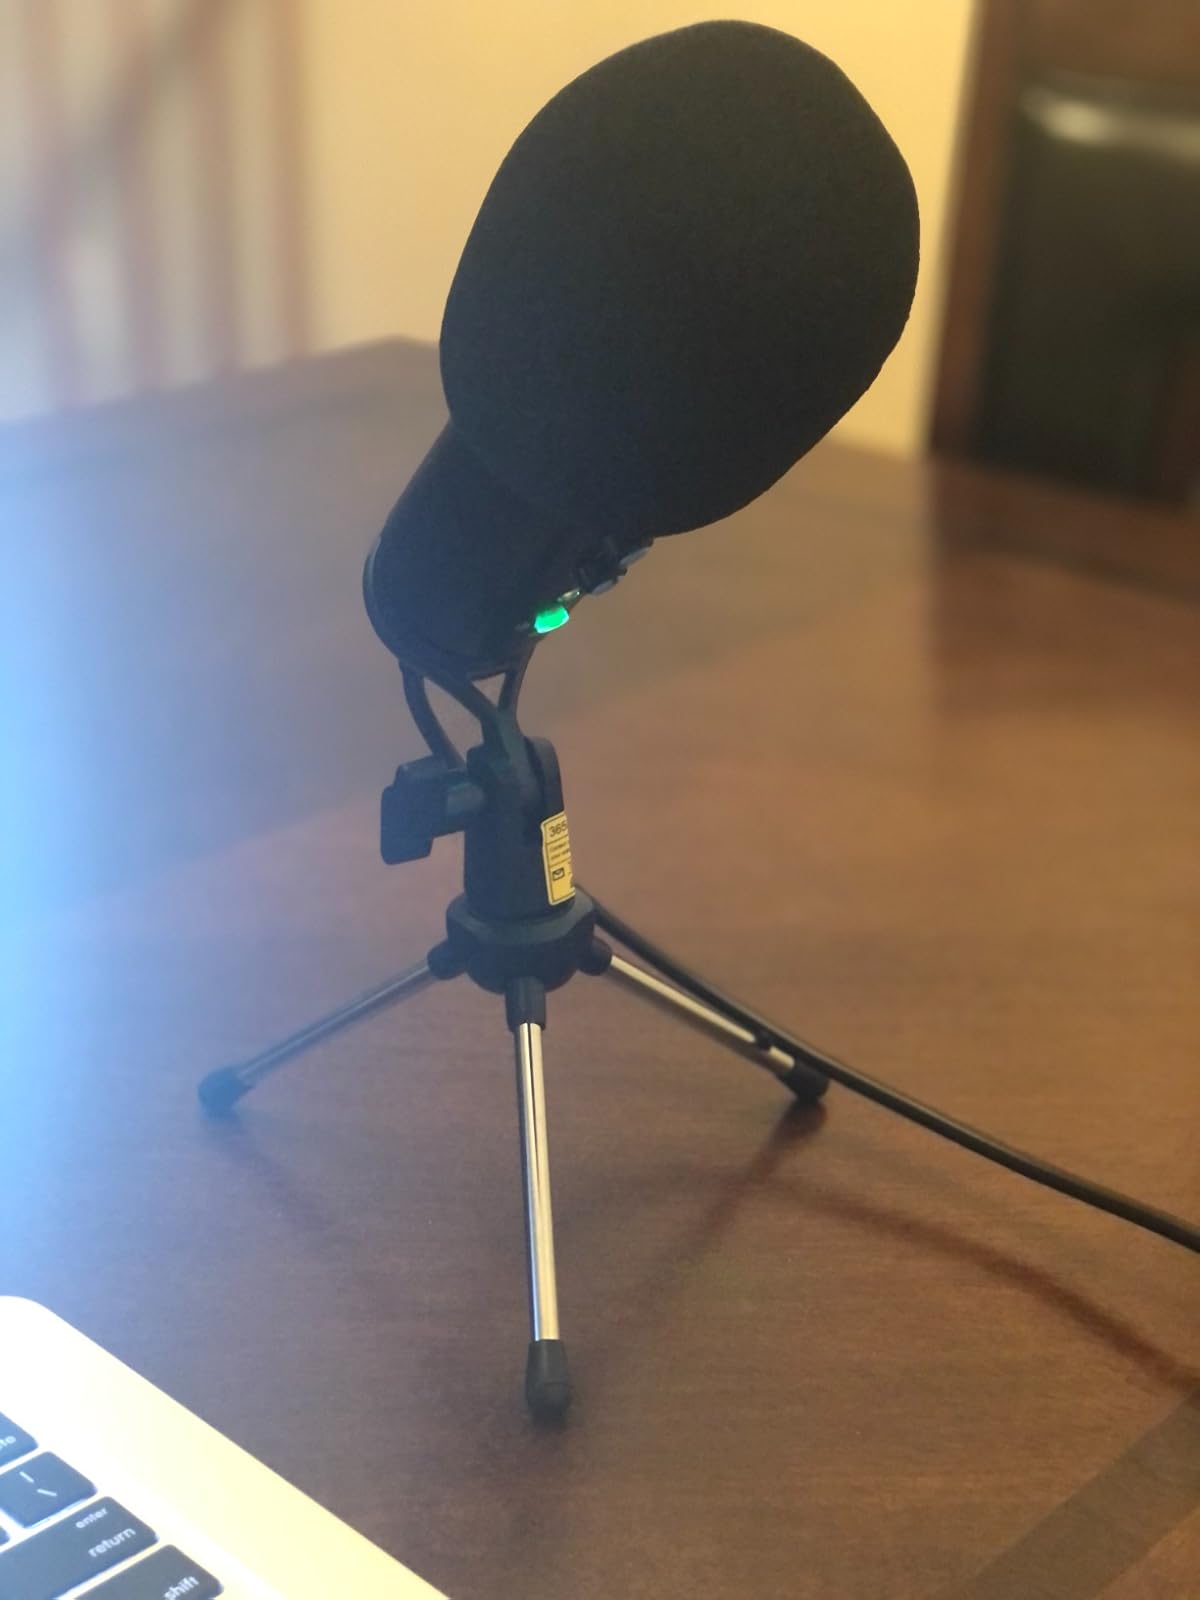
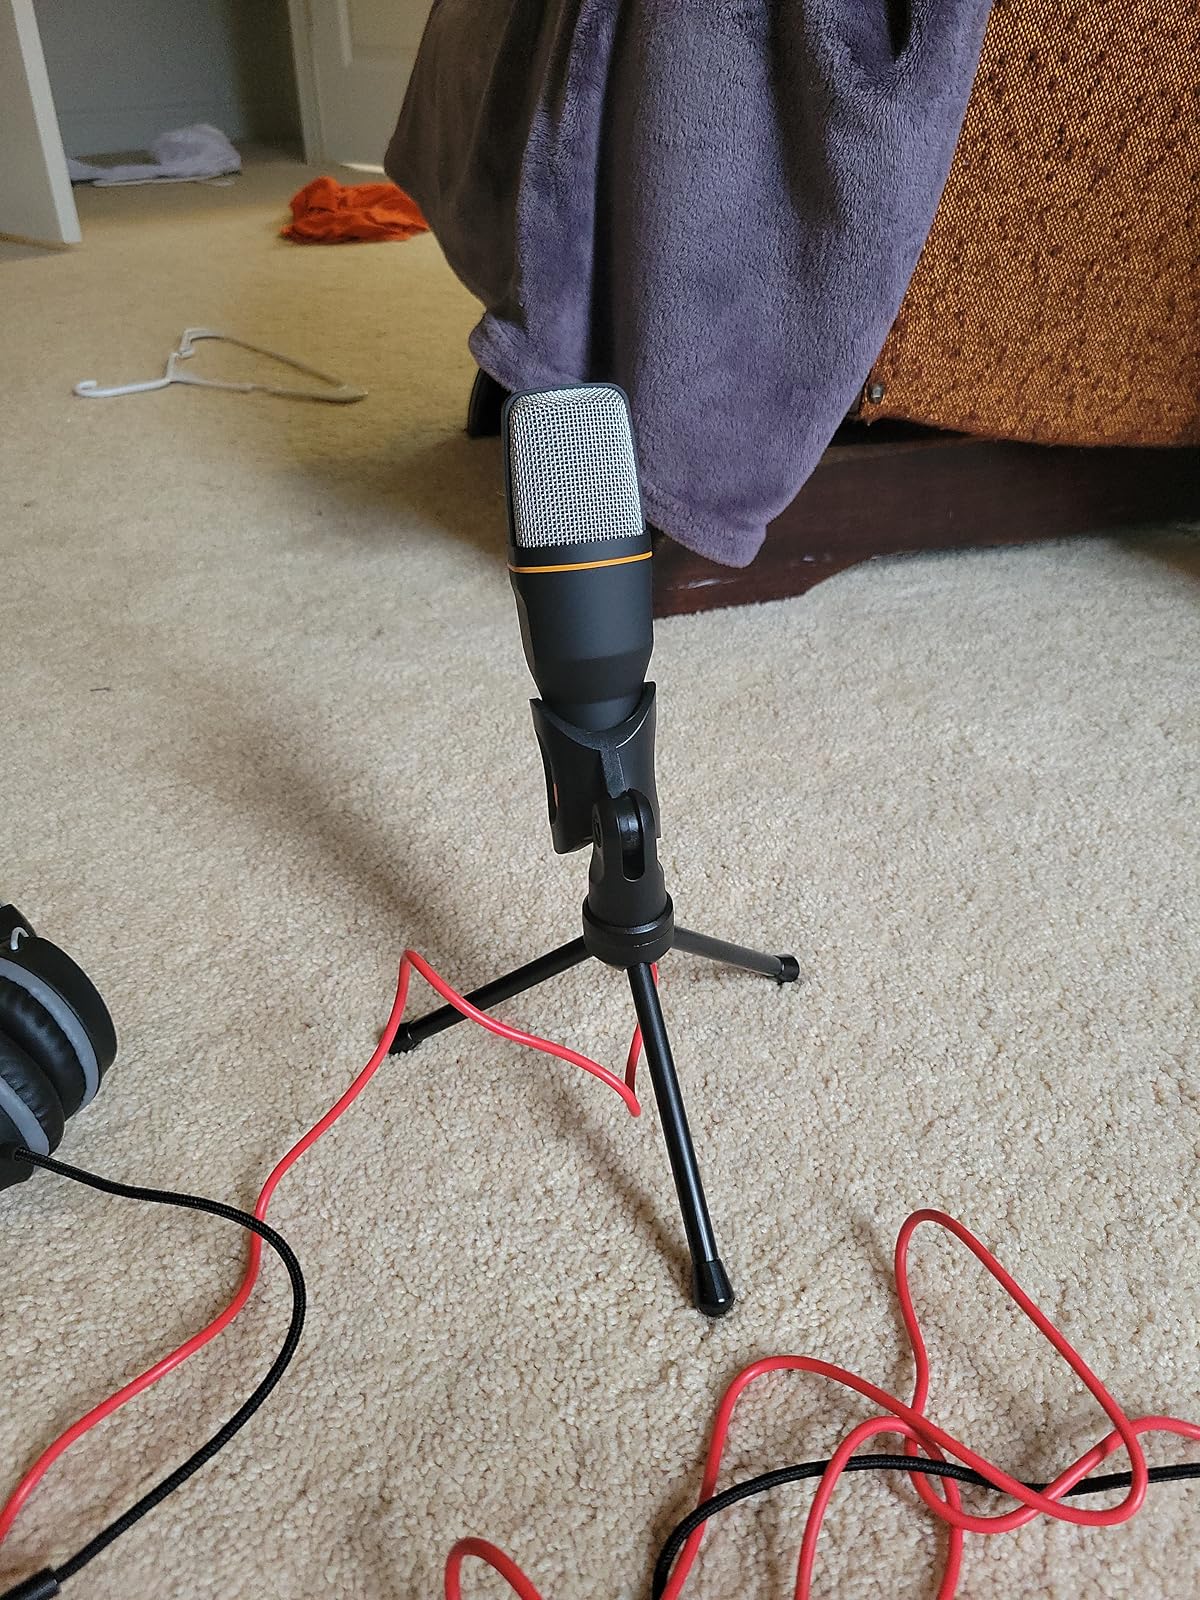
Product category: microphone
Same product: no